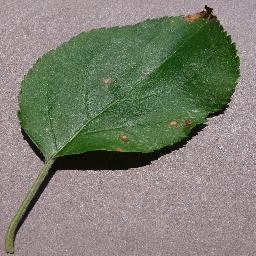
Label: Apple___Black_rot